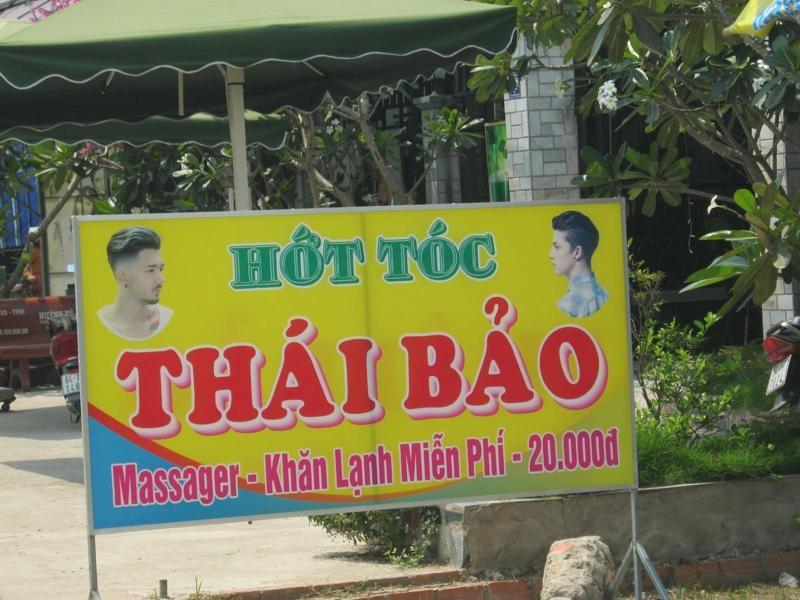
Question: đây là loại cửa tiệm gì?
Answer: đây là loại cửa tiệm hớt tóc